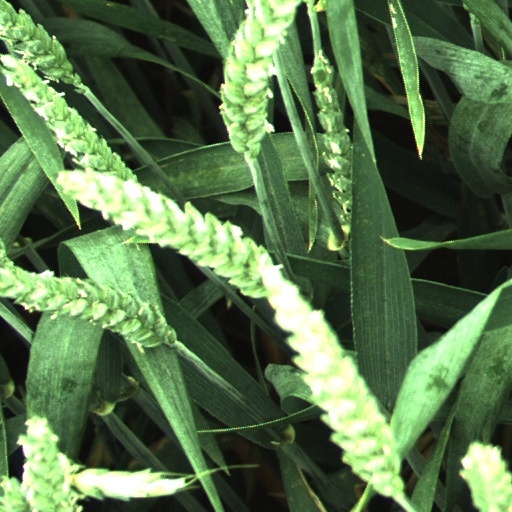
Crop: wheat